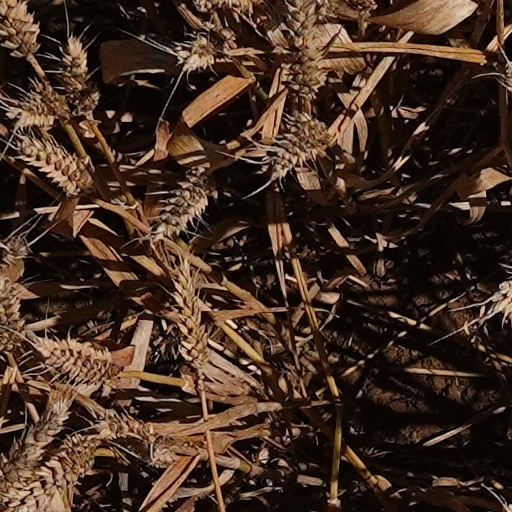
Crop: wheat